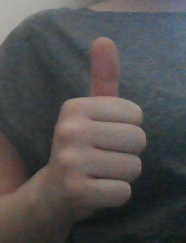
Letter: aleff